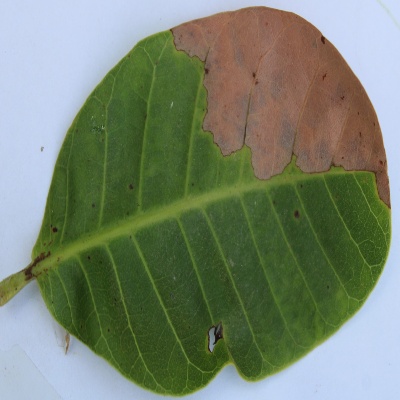
Crop: Cashew
Condition: anthracnose